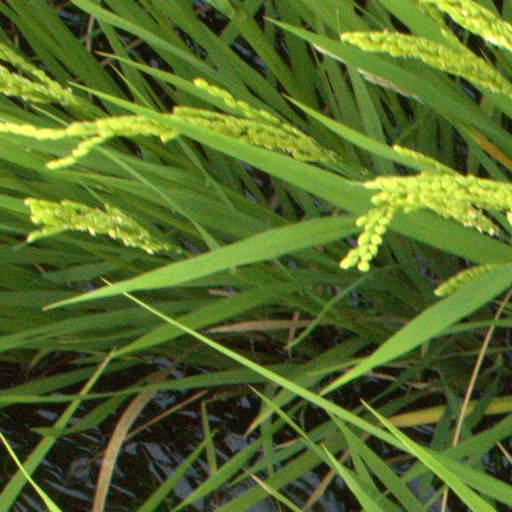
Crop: rice